D'Arrest (crater)

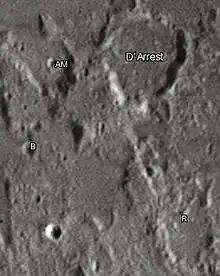
D'Arrest crater and its satellite craters taken from Earth in 2012 at the University of Hertfordshire's Bayfordbury Observatory with the telescopes Meade LX200 14" and Lumenera Skynyx 2-1

By convention these features are identified on lunar maps by placing the letter on the side of the crater midpoint that is closest to D'Arrest.